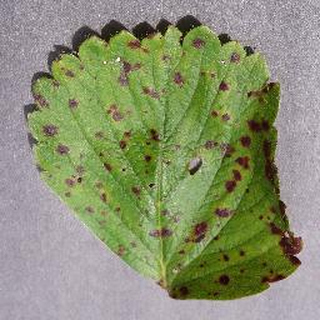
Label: strawberry_leaf_scorch